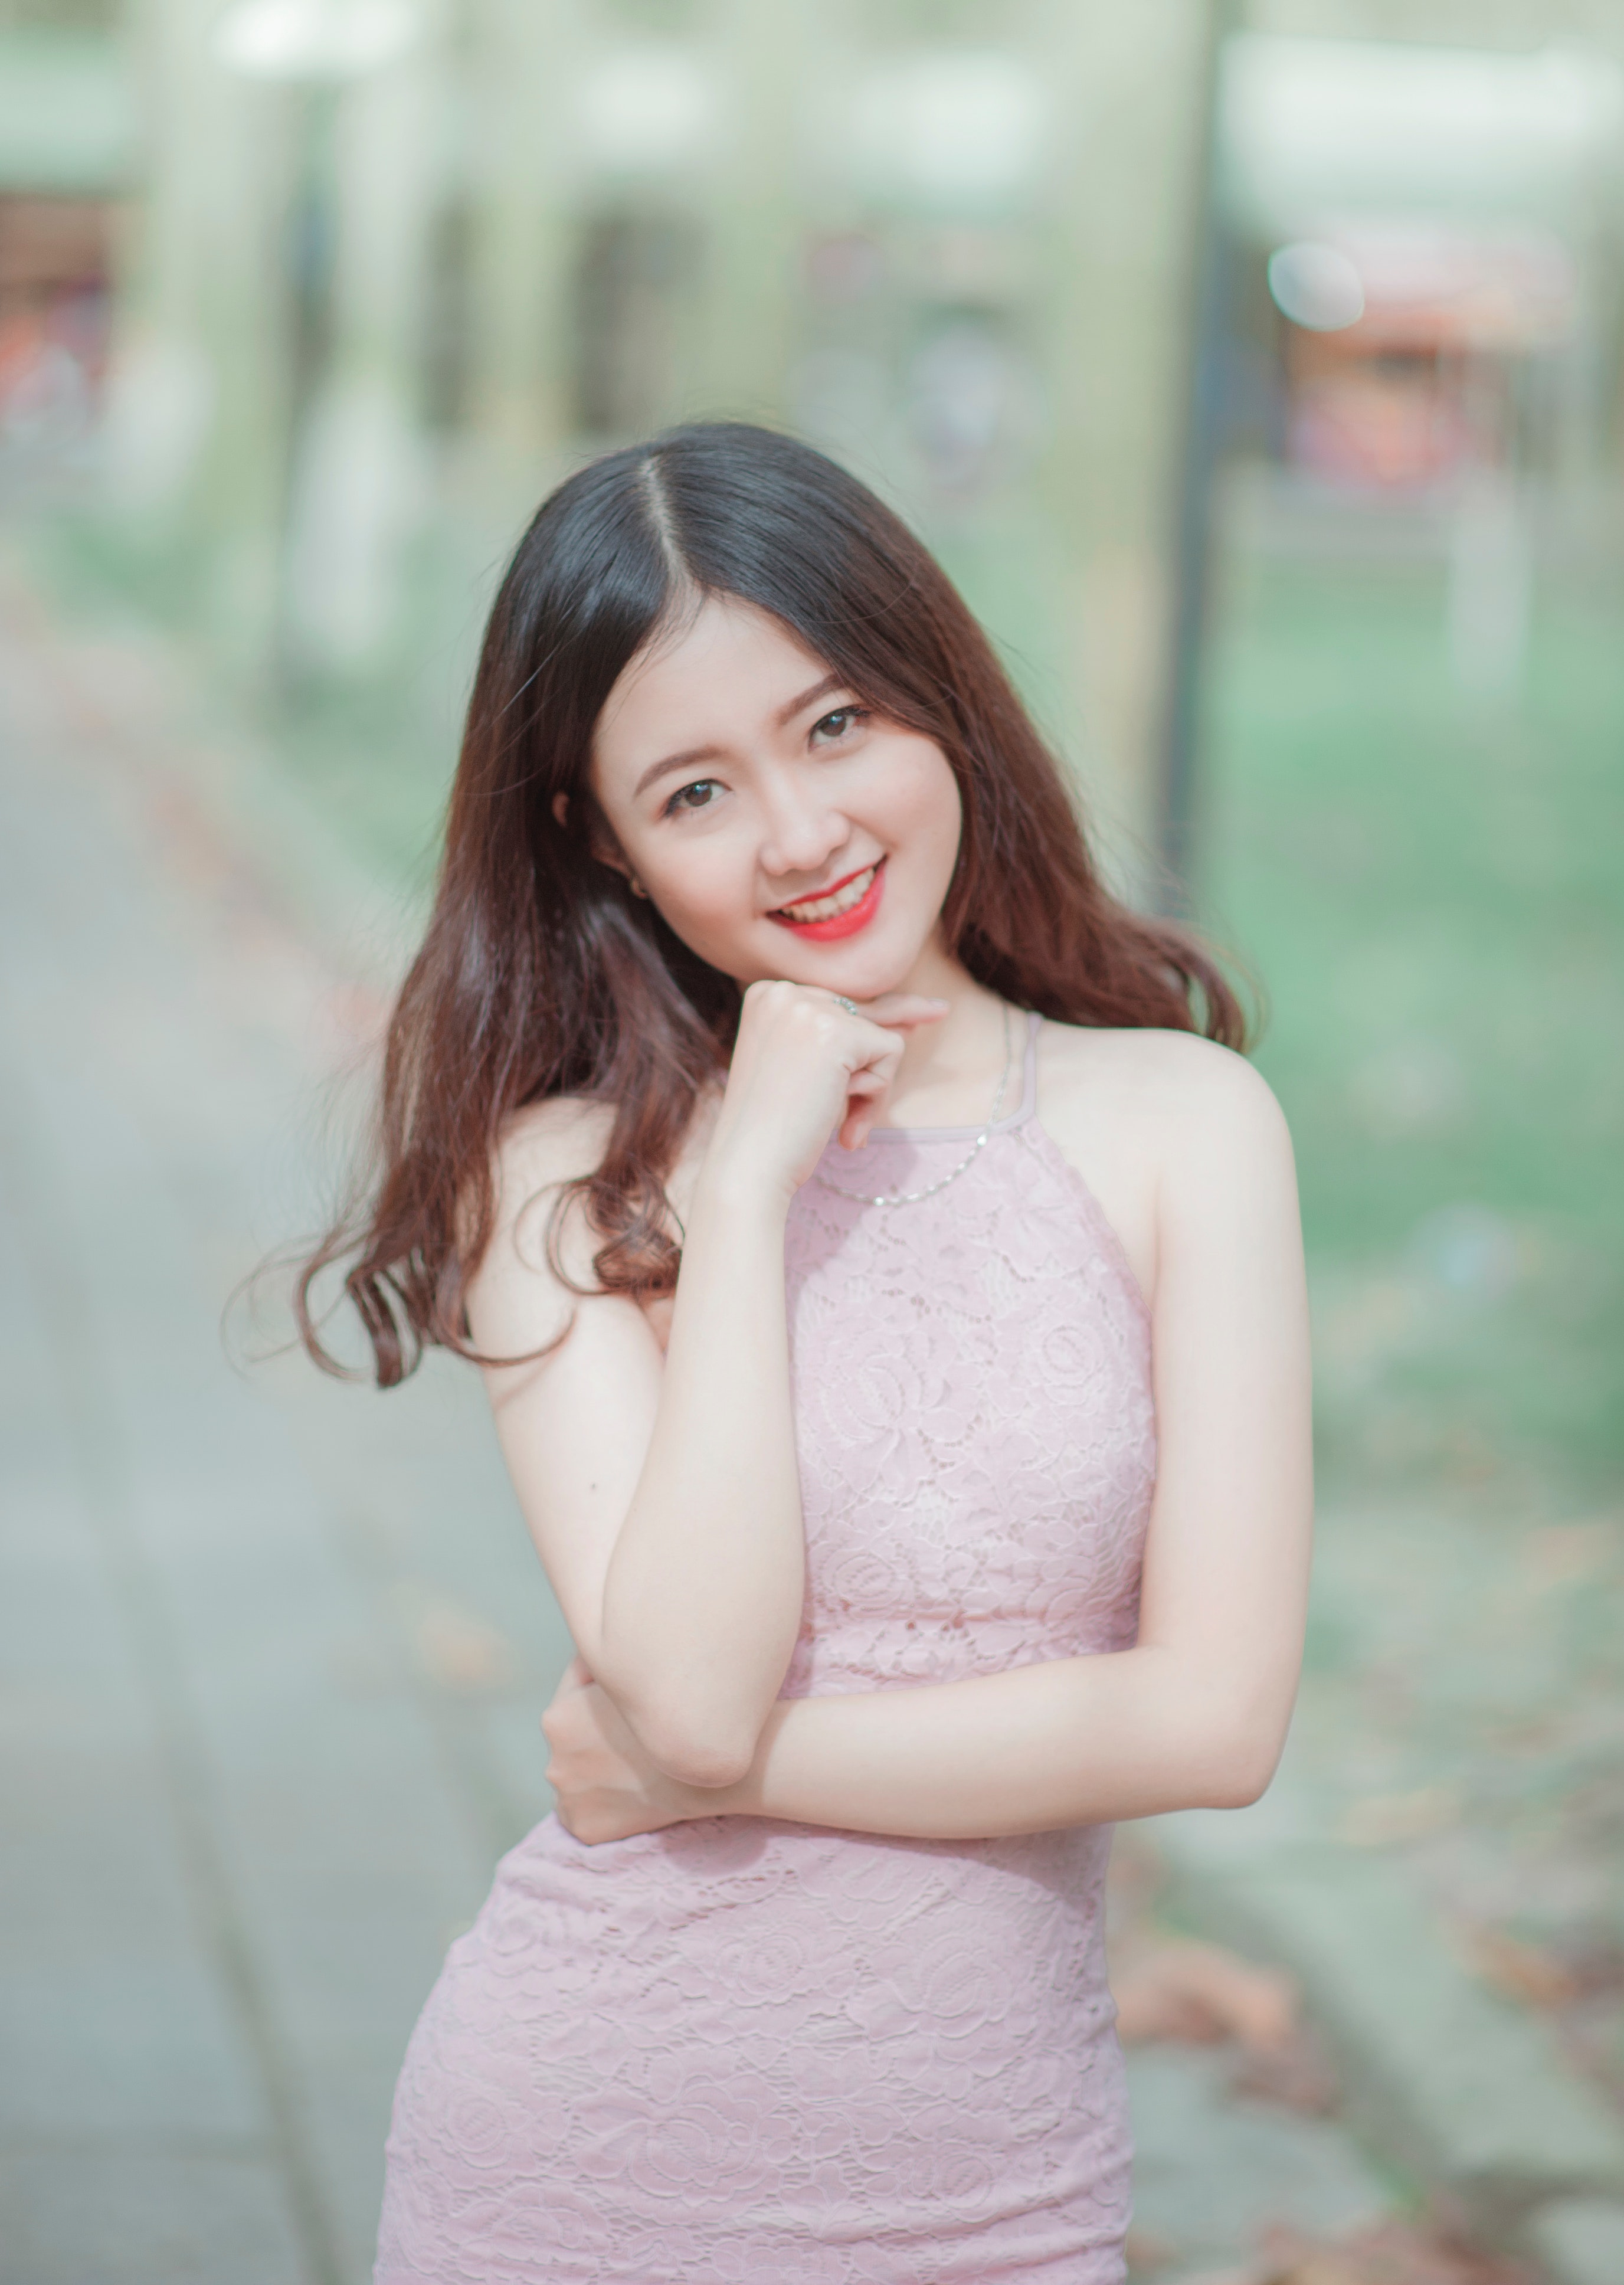
face, hair, white, skin, photograph, beauty, facial expression, lip, head, pink, hairstyle, model, long hair, eye, smile, yellow, snapshot, fashion, shoulder, dress, photography, photo shoot, portrait photography, summer, happy, brown hair, figurine, plant, black hair, flash photography